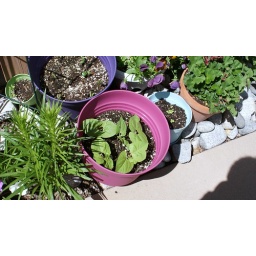
plants in pots